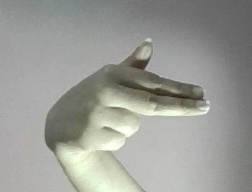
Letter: ghain